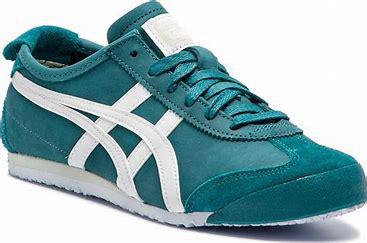
Brand: Asics
Model: Onitsuka Tiger Mexico 66